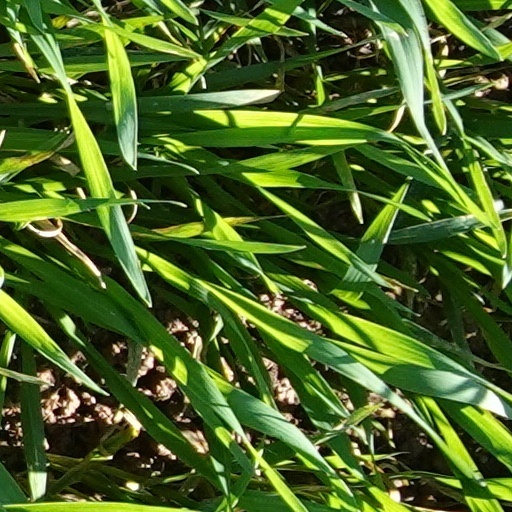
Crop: wheat